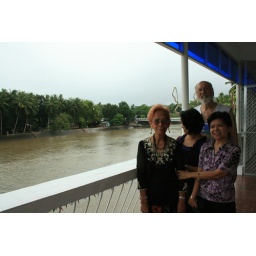
.... at the Rohmer house by the river ! ....